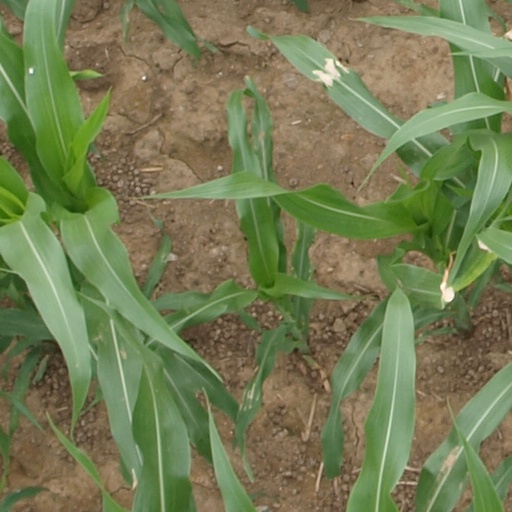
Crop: maize; corn